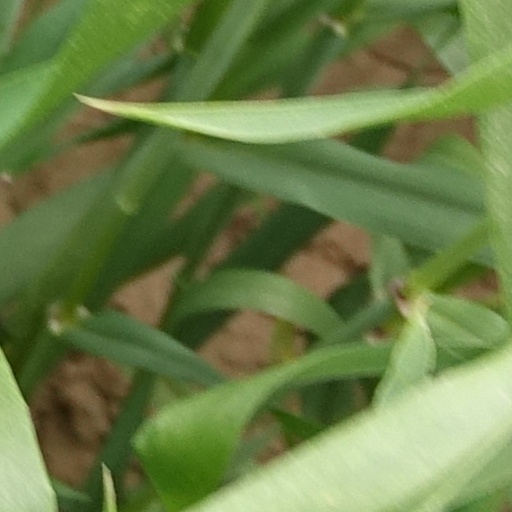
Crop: wheat